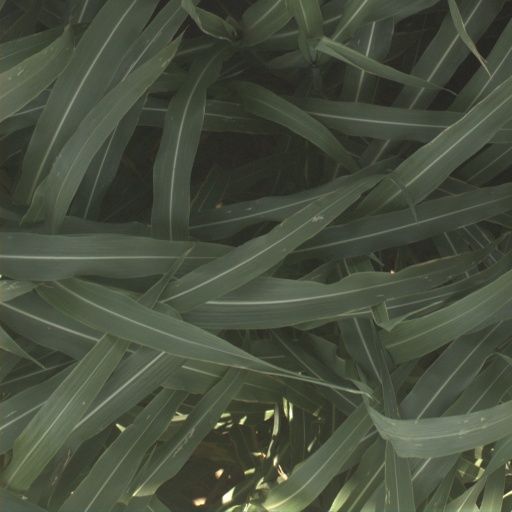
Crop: sorghum